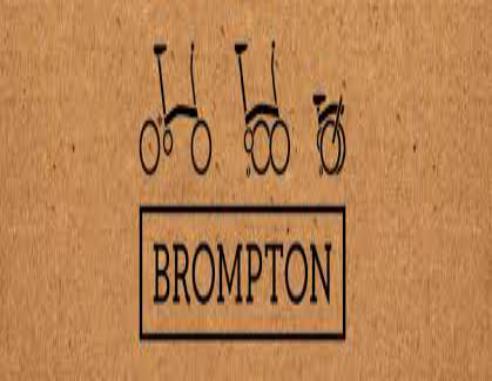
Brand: brompton bicycle
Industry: Transportation